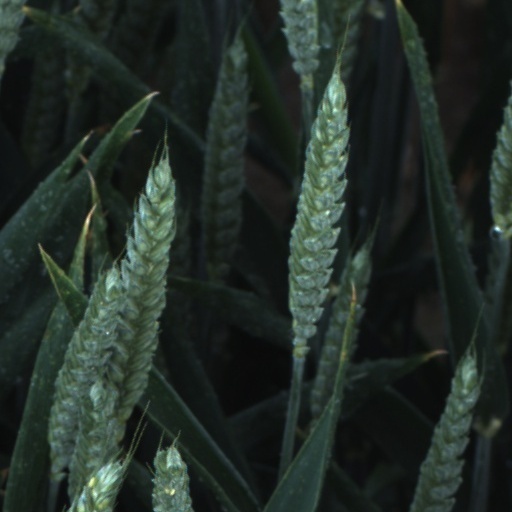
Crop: wheat